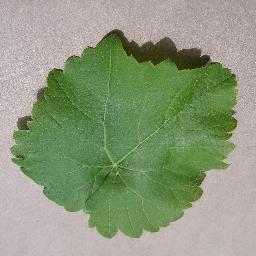
Label: Grape___healthy